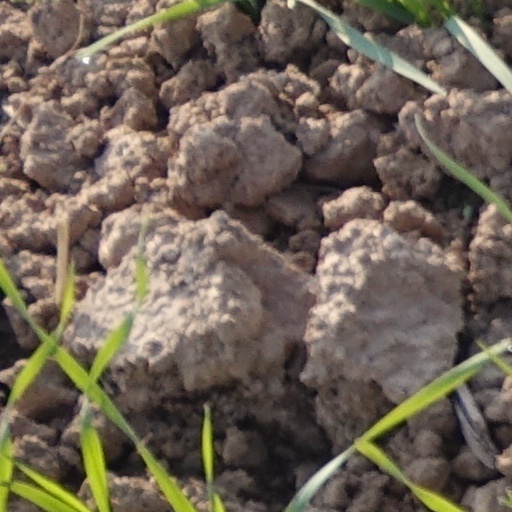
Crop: wheat